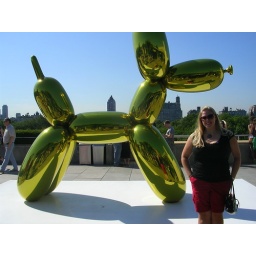
Kiersten Likkel, box office manager, in New York City.